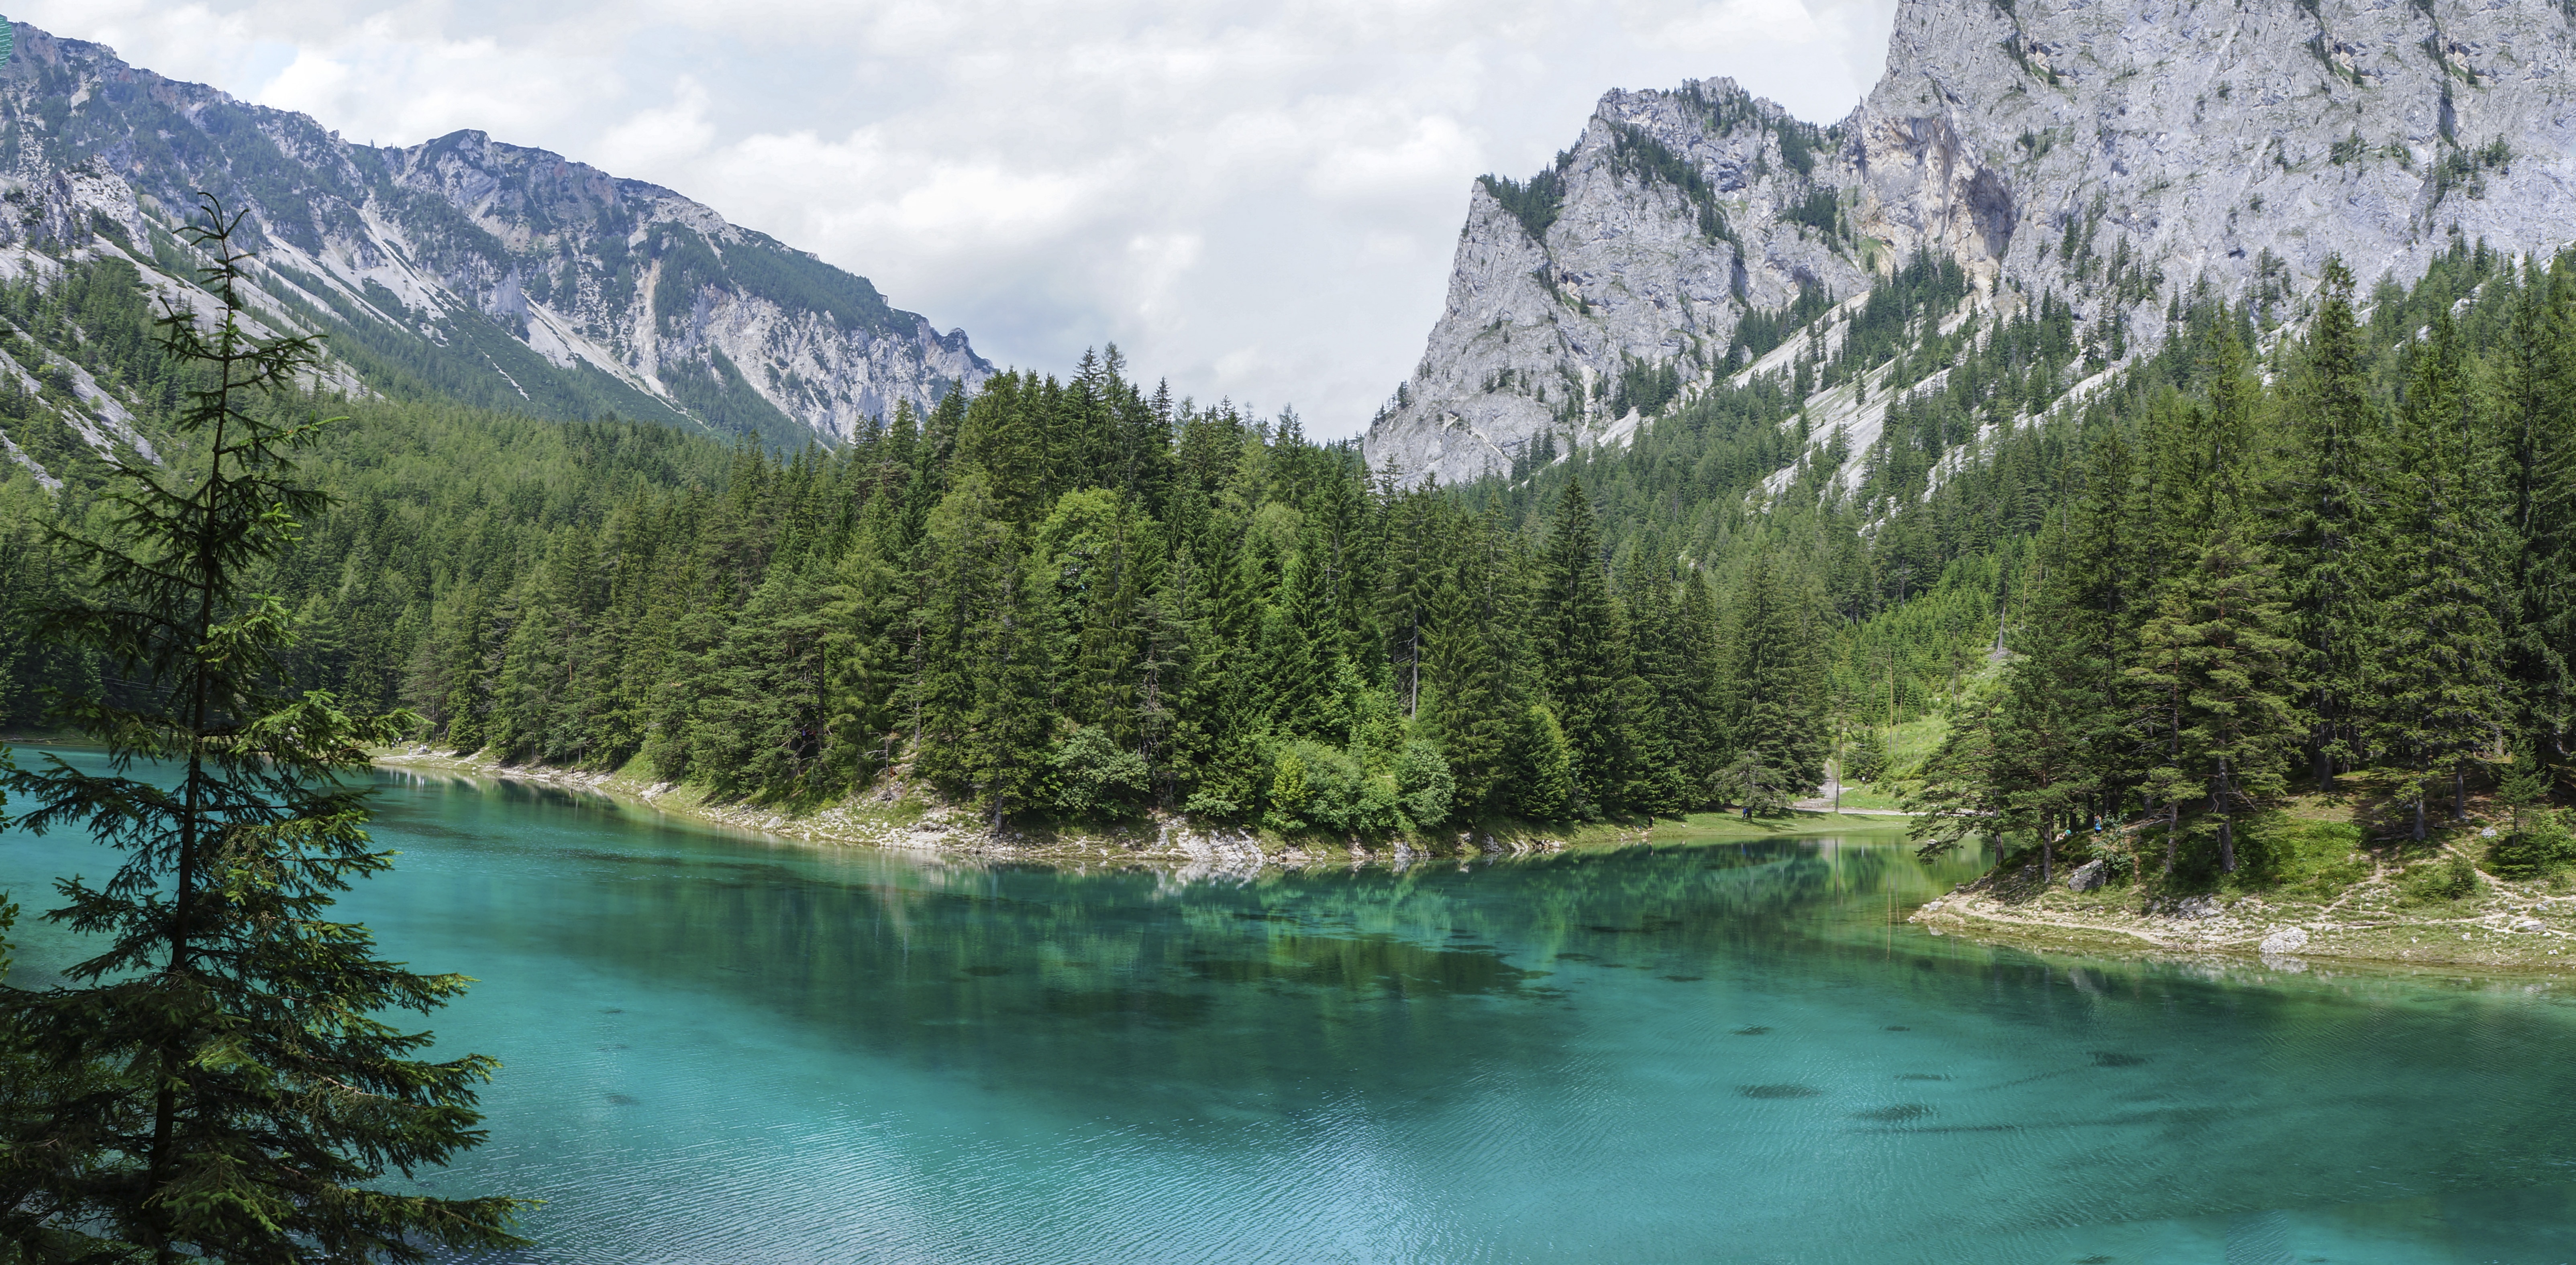
water, forest, wilderness, mountain, lake, river, valley, mountain range, reservoir, national park, alps, plateau, ecosystem, mirroring, landform, tarn, green lake, mountainous landforms, upper styria, trag ss